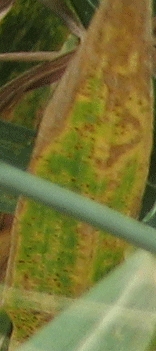
Label: Wheat___Brown_Rust